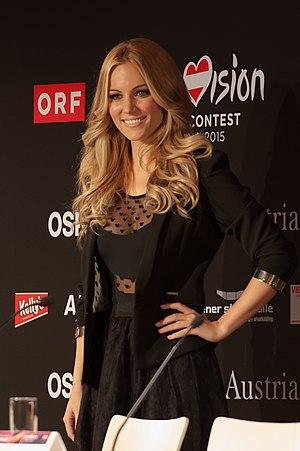
Edurne García Almagro, dite Edurne, est une chanteuse espagnole, née à Madrid le 22 décembre 1985.